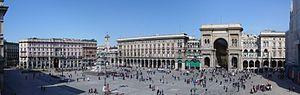
La piazza del Duomo est la place principale de Milan, c'est le vrai cœur urbain et commercial de la ville depuis plus de sept siècles. Véritable centre vital de la cité, les Milanais s'y retrouvent pour célébrer les événements importants.